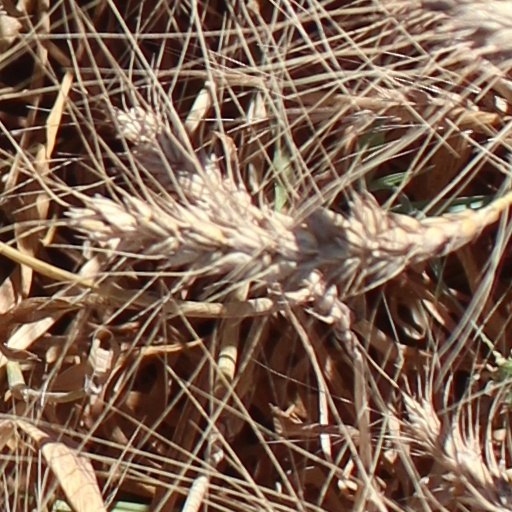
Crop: wheat